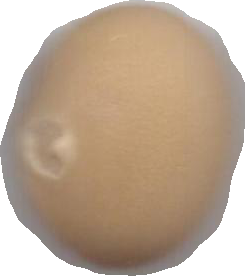
Variety: Anjasmoro